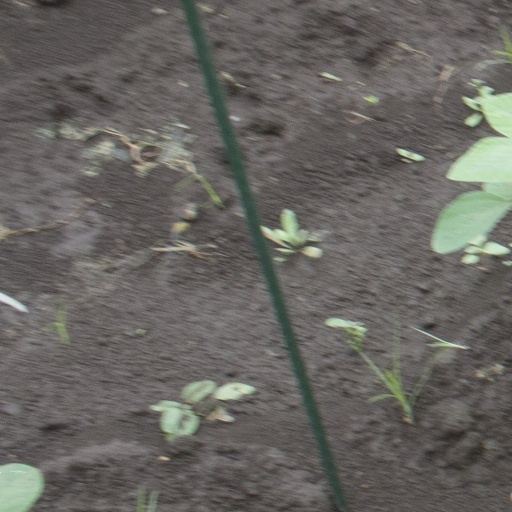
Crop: soybean